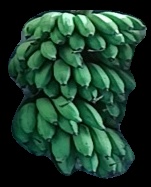
Variety: rasbale
Grade: grade2